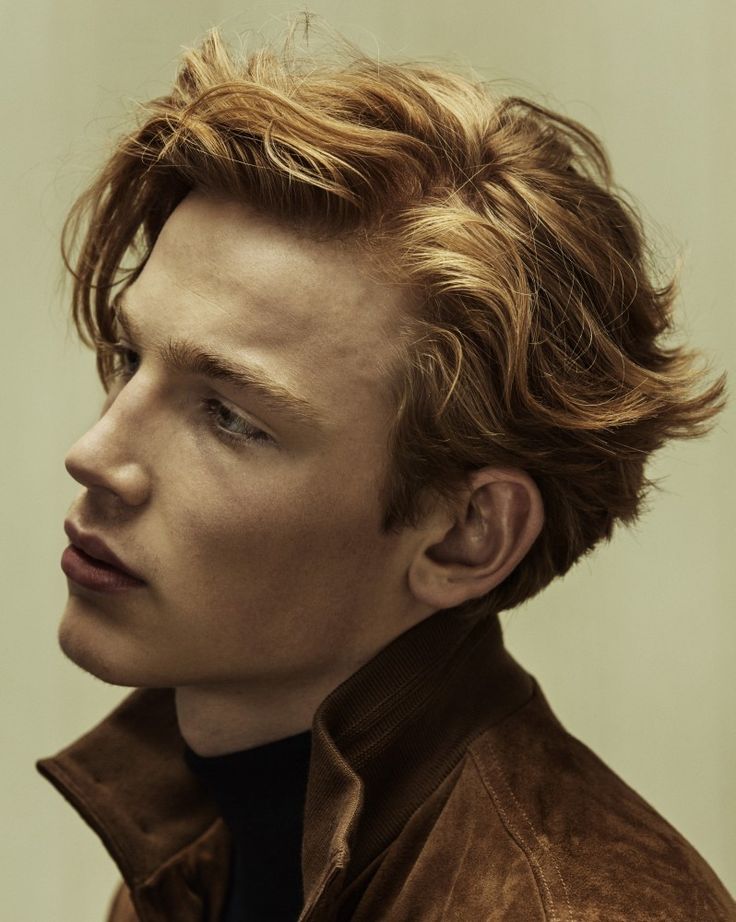
Gender: men